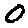
Label: 0